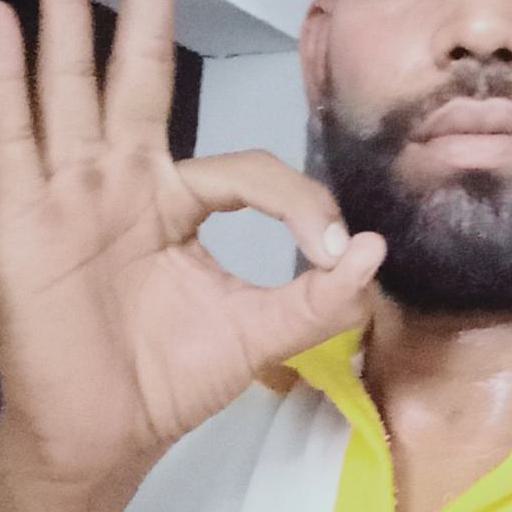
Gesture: ok